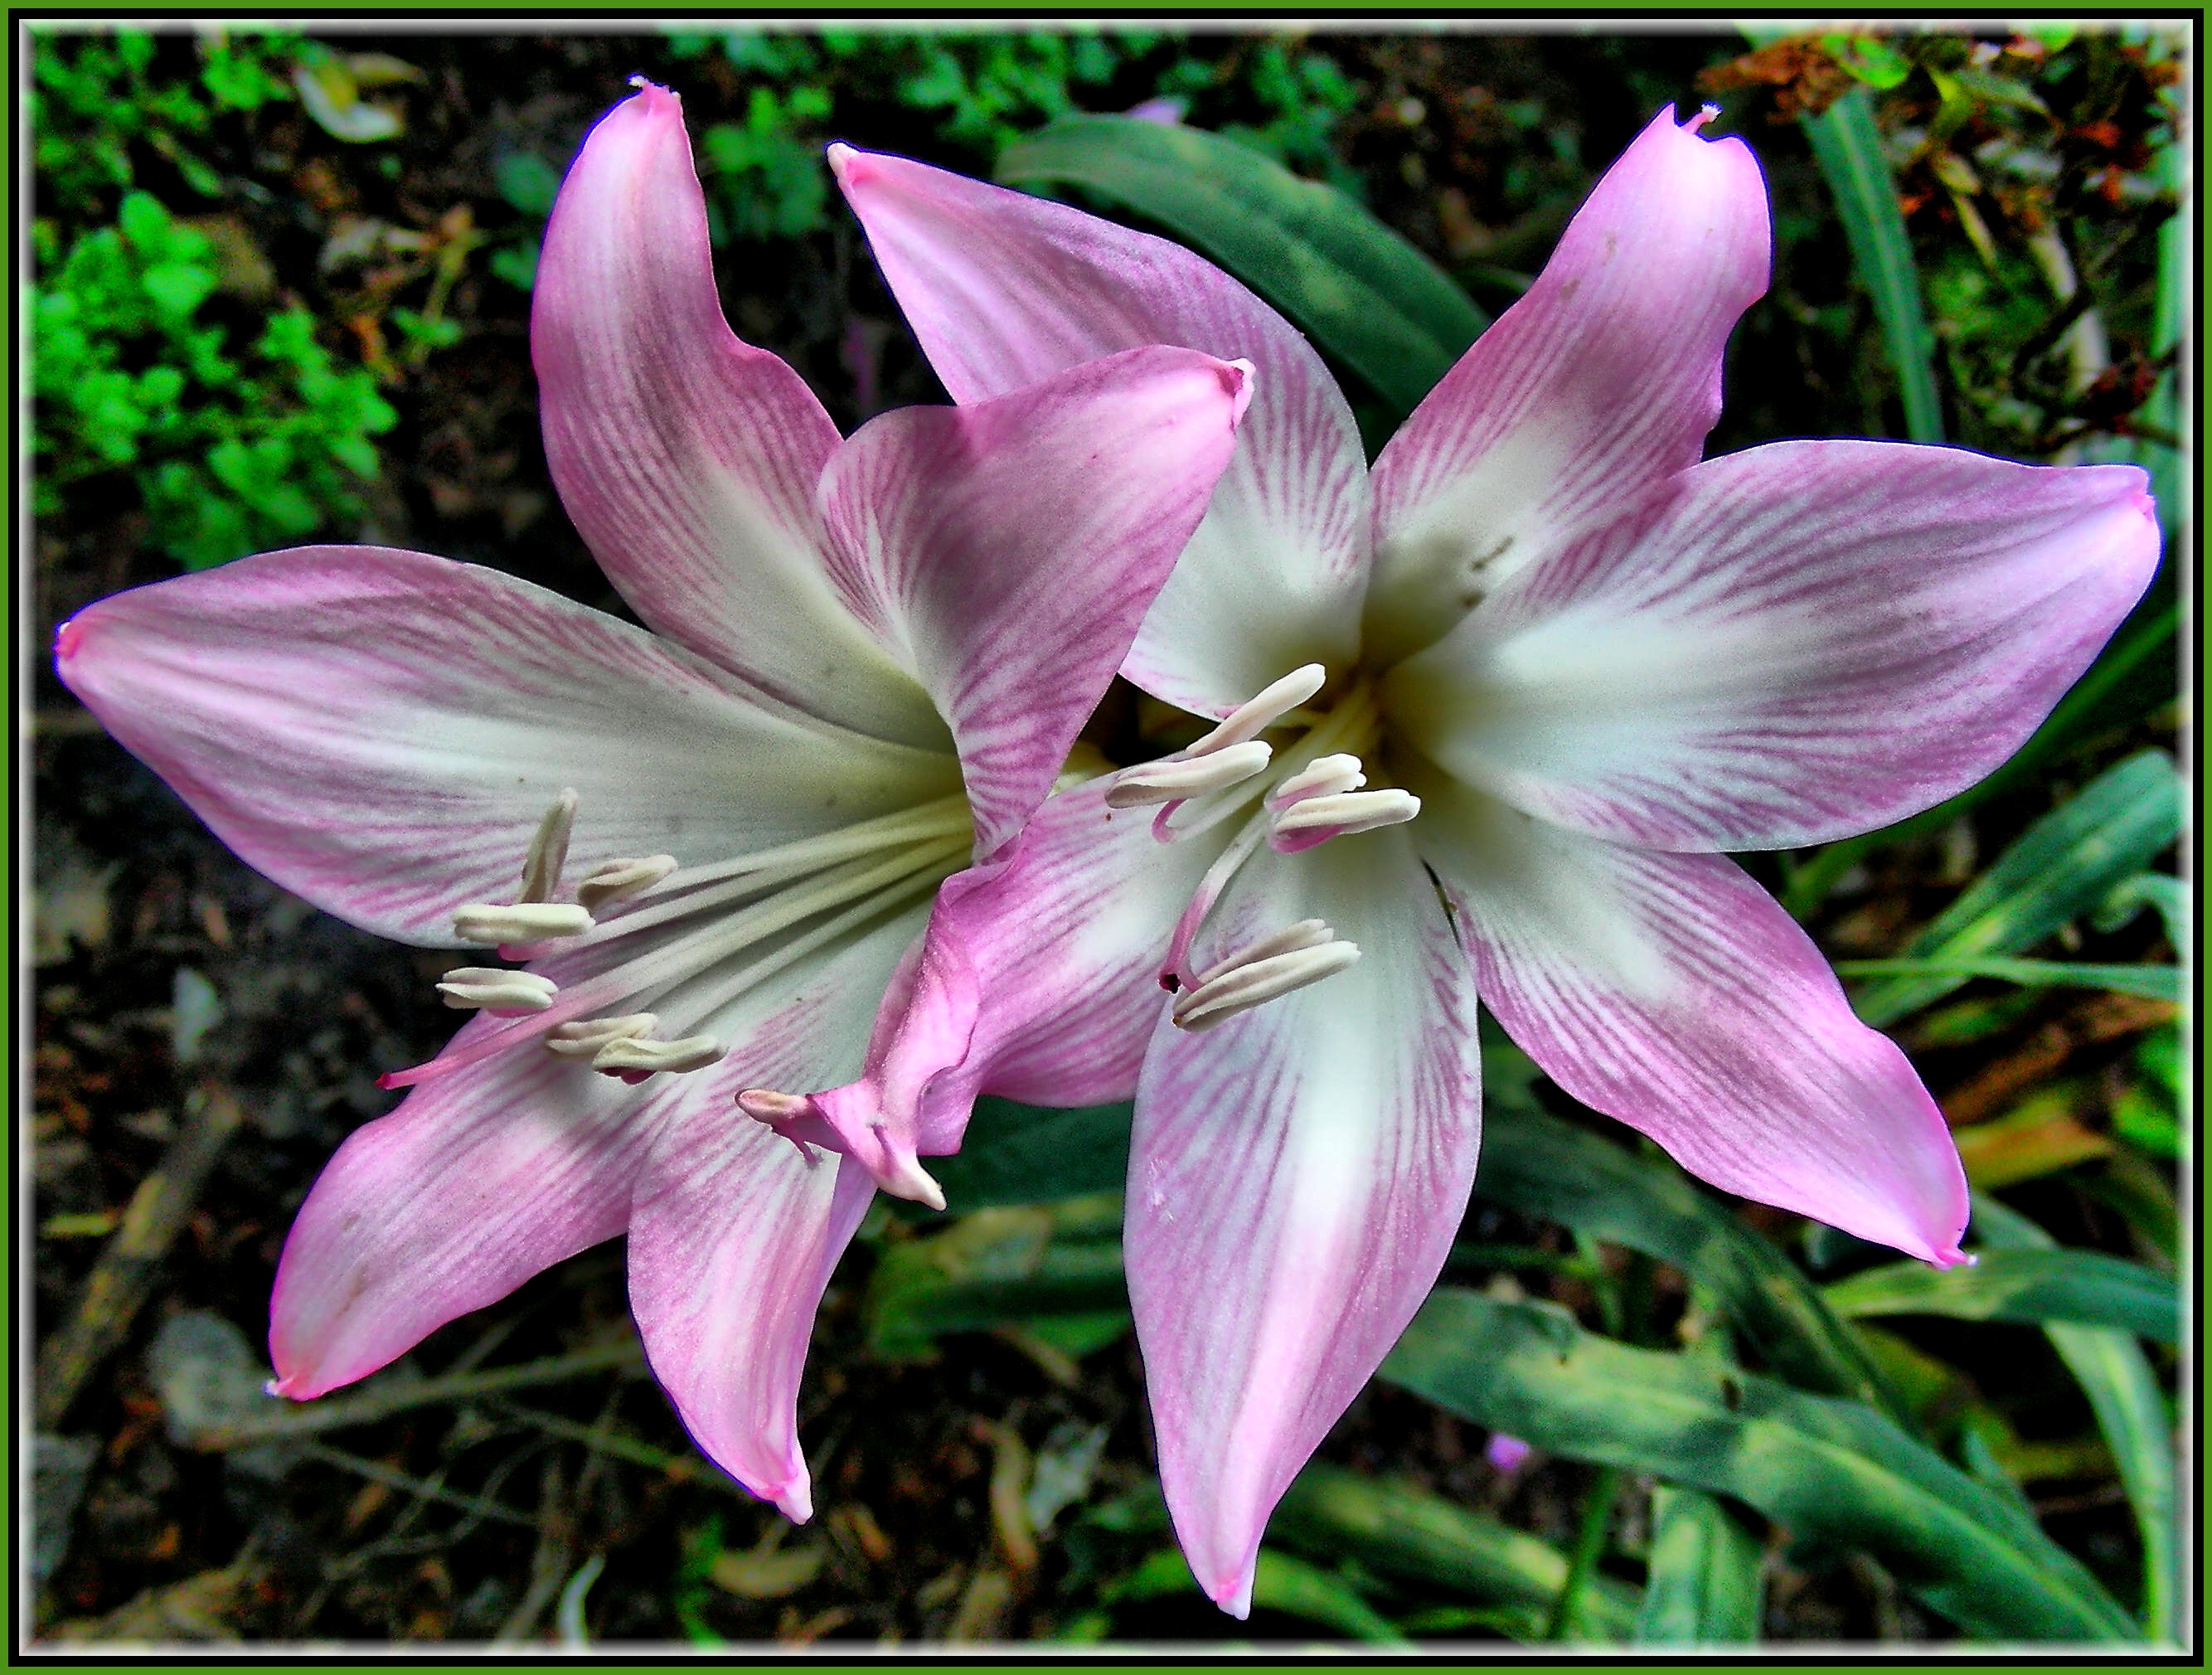
nature, plant, flower, petal, europe, botany, flora, flowers, spain, espagne, europa, naturaleza, flores, galicia, natureza, natur, lily, espana, galiza, frores, corunna, oleiros, coru a, provinciacoru a, flowering plant, land plant, fawn lily